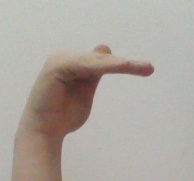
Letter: khaa